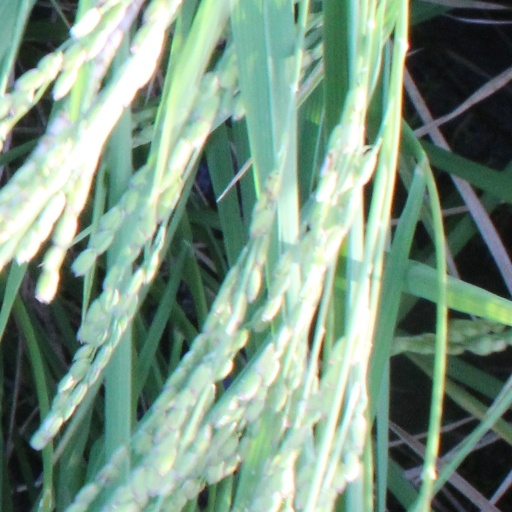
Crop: rice